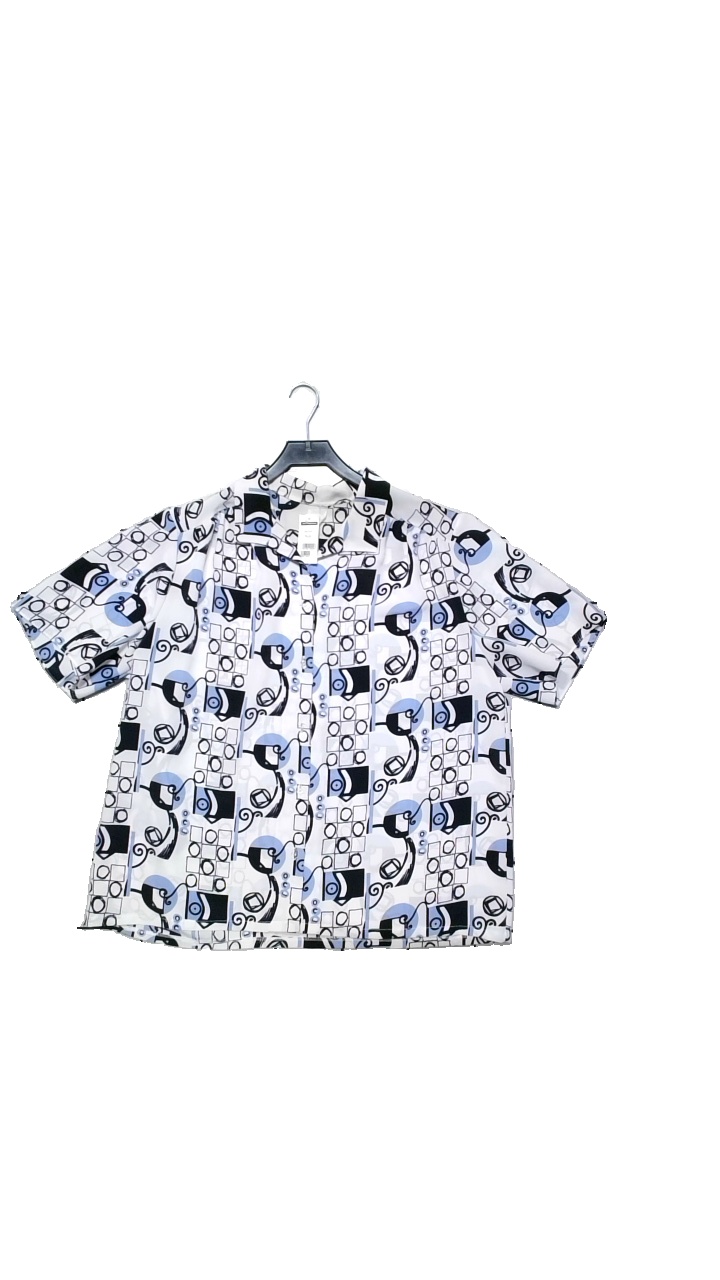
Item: Blouse (Unisex)
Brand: Missing
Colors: Multicolor, White, Blue
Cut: Regular
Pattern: Geometric print
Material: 100% polyester
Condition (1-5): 5
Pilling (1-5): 4
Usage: Reuse
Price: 50-100